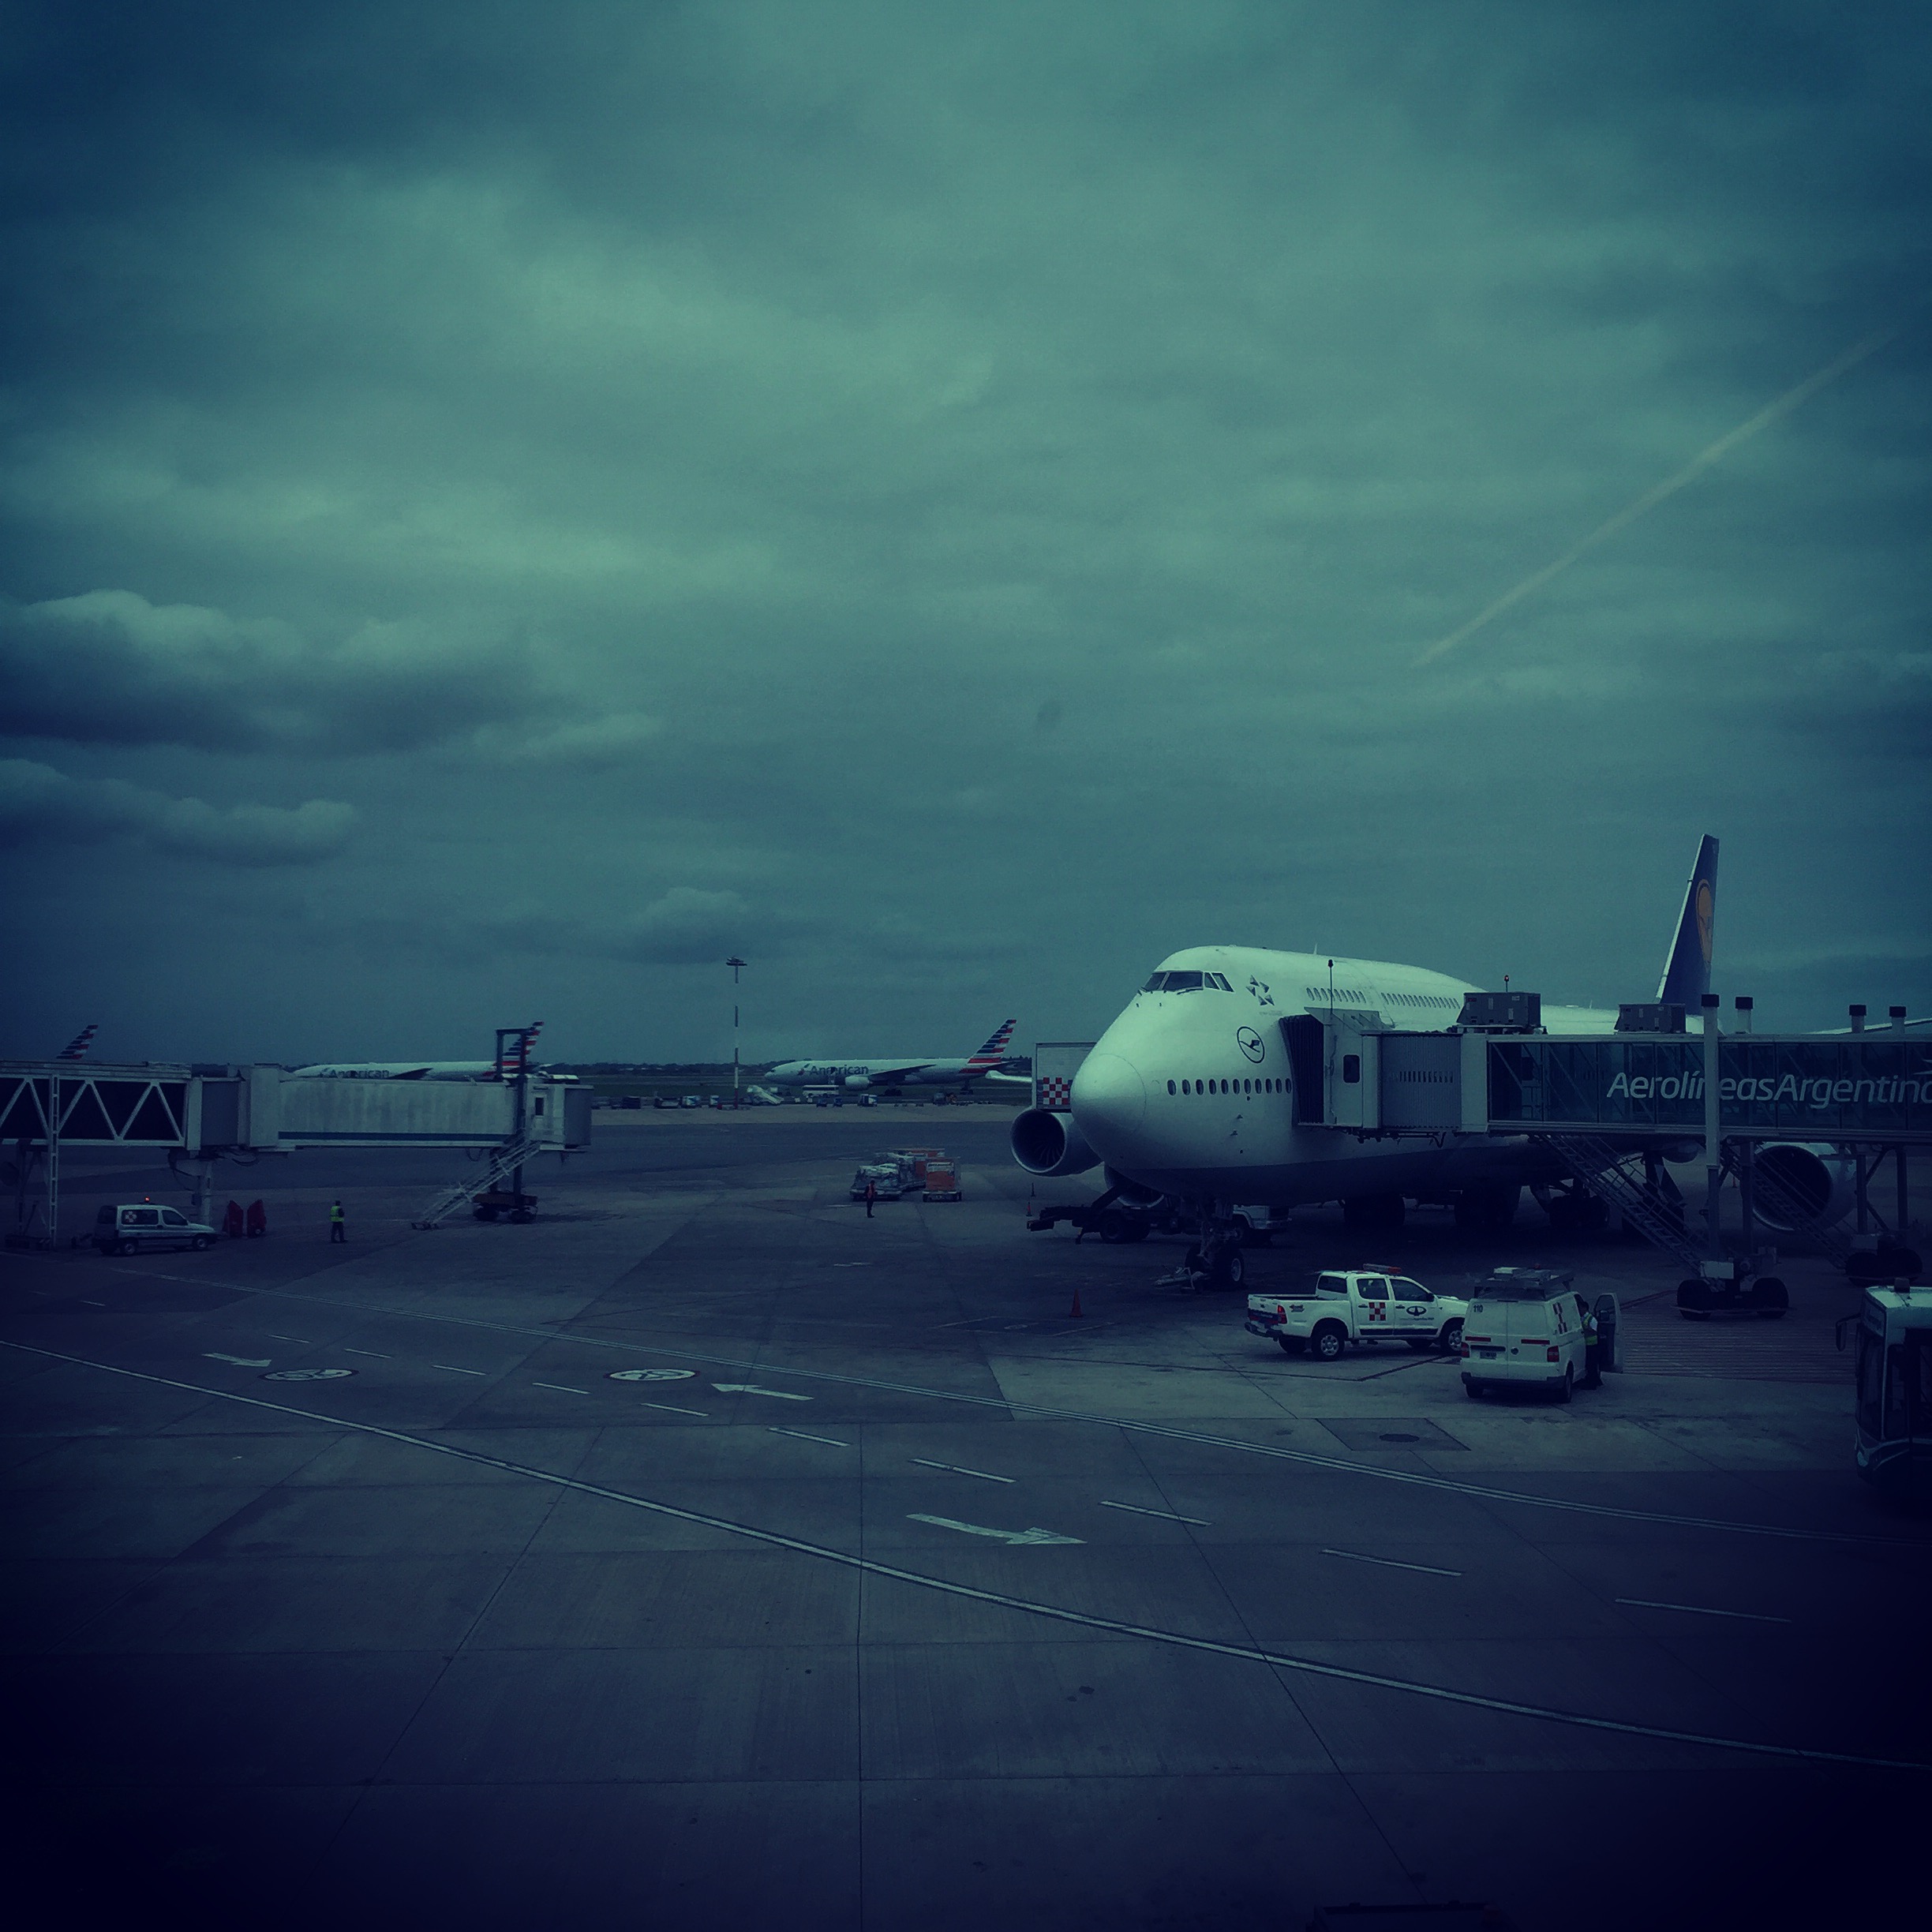
iphone, sea, horizon, cloud, sky, sunrise, dawn, atmosphere, airport, airplane, aircraft, dusk, vehicle, aviation, flight, airliner, argentina, iphoneography, project365, squareformat, rodrigoparedes, buenosaires, ar, 160378, 160378com, www160378com, iphone6plus, europa2016, ezeiza, 078, atmosphere of earth